Operation Diamond

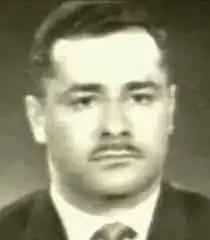
Munir Redfa in Iraqi Air Force uniform

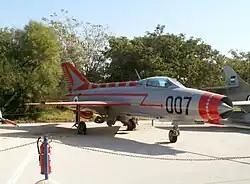
Munir Redfa's MiG-21, the subject of Operation Diamond, at the Israeli Air Force Museum in Hatzerim

Operation Diamond ("Mivtza Yahalom") was an operation undertaken by Mossad. Its goal was the acquisition of a Soviet-built Mikoyan-Gurevich MiG-21, the most advanced Soviet fighter plane at that time. The operation began in mid-1963 and ended on August 16, 1966, when an Iraqi Air Force MiG-21, flown by the Iraqi Assyrian defector Munir Redfa, landed at an air base in Israel. Israel and the United States were able to study the design of the plane.